Diving at the 2018 Summer Youth Olympics – Girls' 10m platform

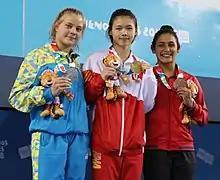
The medailists

These are the results for the girls' 10m platform event at the 2018 Summer Youth Olympics.